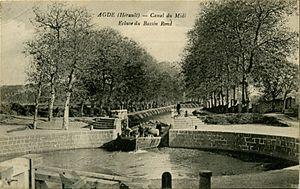
L'écluse ronde d'Agde est une écluse du canal du Midi qui met en relation Agde avec le canal du Midi. Elle possède non pas deux portes, comme une écluse simple classique, mais trois portes, la forme ronde du bajoyer permettant aux bateaux de manœuvrer à l'intérieur du sas pour choisir leur sortie. Construite en 1676 en pierre noire basaltique, elle faisait à l'origine 29,20 m de diamètre et 5,20 m de profondeur.